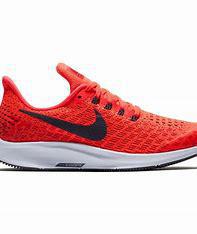
Brand: Nike
Model: Air Zoom Pegasus 35